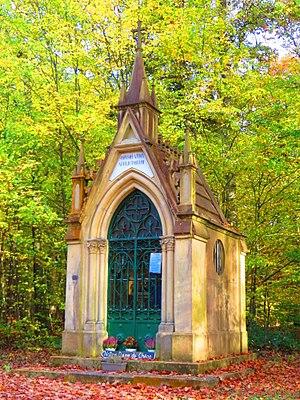
Hémilly Chapelle Notre-Dame-du-Chêne
Hémilly est une commune française située dans le département de la Moselle, en région Grand Est.